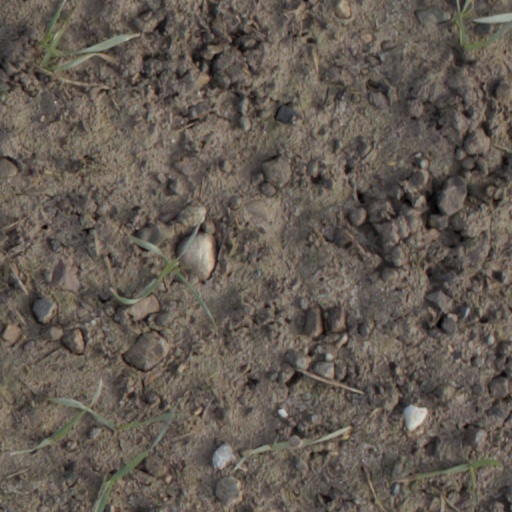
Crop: wheat